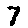
Label: 7